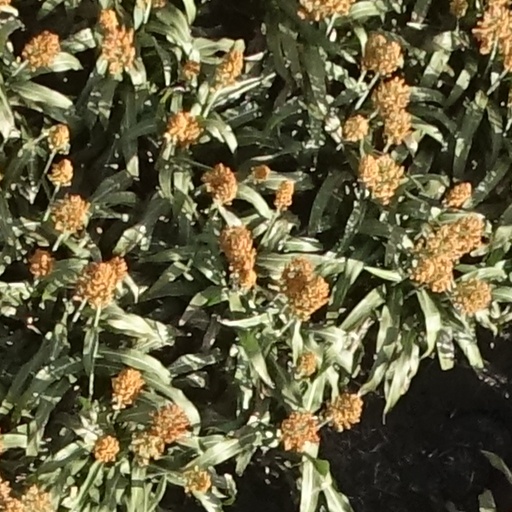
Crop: sorghum